List of works designed with the golden ratio

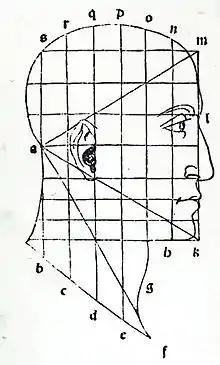
Leonardo da Vinci's illustration of a human head from Pacioli's "De Divina Proportione"

In his 1919 book "Ad Quadratum", Frederik Macody Lund, a historian who studied the geometry of several Gothic structures, claims that the Cathedral of Chartres (begun in the 12th century), the Notre-Dame of Laon (1157–1205), and the Notre-Dame de Paris (1160) are designed according to the golden ratio. Other scholars argue that until Luca Pacioli's 1509 "De Divina Proportione" (see next section), the golden ratio was unknown to artists and architects, although this is not likely the case since the ratio was explicitly defined by Euclid.